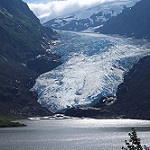
Scene: Outdoor